History of the Royal Canadian Air Force

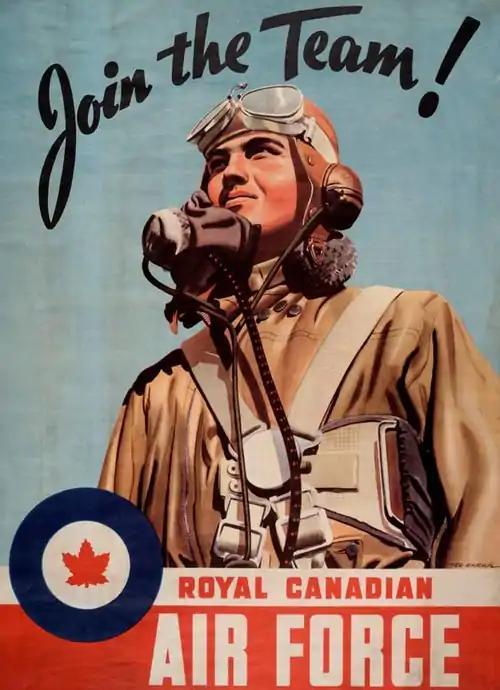
Second World War recruiting poster for the RCAF.

In 1939, Canada, the United Kingdom, Australia and New Zealand agreed to train aircrew for wartime service. The training plan, known as the British Commonwealth Air Training Plan (BCATP), was administered by the Canadian government and commanded by the RCAF; however, a supervisory board with representatives of each of the four involved countries protected the interests of the other three countries. Training airfields and other facilities were located throughout Canada. Although some aircrew training took place in other Commonwealth countries, Canada's training facilities supplied the majority of aircrew for overseas operational service. Schools included initial training schools, elementary flying training schools, service flying training schools, flying instructor's schools, general reconnaissance schools, operational training units, wireless schools, bombing and gunnery schools, a flight engineers' school, air navigation schools, air observer schools, radio direction finding (radar) schools, specialist schools, and a few supplementary schools. The BCATP contributed over 130,000 aircrew to the war effort.